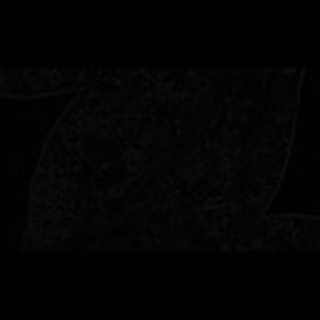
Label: cotton_powdery_mildew